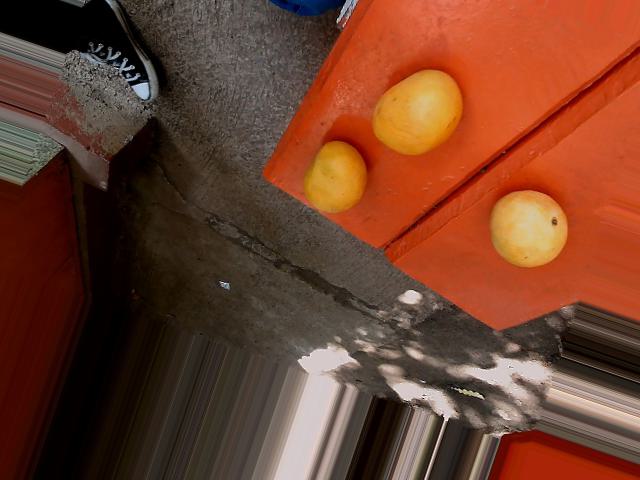
Label: Ripe_Mango